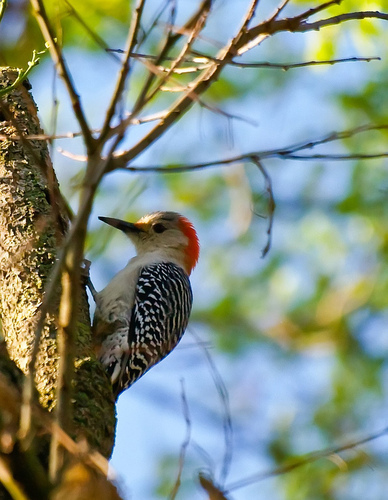
this colorful bird has a white belly and its foot is on the treethe wings of the bird are black and white speckled with a red mohawk and white belly.
this bird has a red crown, a black bill, and a spotted wing
this bird has a long beak with striped black and white wingsa stripped bird with a red nape and a long pointy beak.
this bird has wings that are black and white and has a red crownthe bird has a red crown with a long pointed beak and a white breast.
this particular bird has a belly that is yellow and has black patches
this bird has wings that are black and white and has a red crown
this relatively long billed bird has a bright red crown and black wings with many white stripes running across them.
Species: Red Bellied Woodpecker